Susan Steinberg (producer)

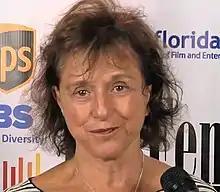
Steinberg interviewed about her film "Mirrors to Windows - The Artist as Woman" by The Hollywood Social Lounge in 2015

Susan Steinberg is an American television producer, writer, and director. She is sometimes credited as Sue Steinberg.